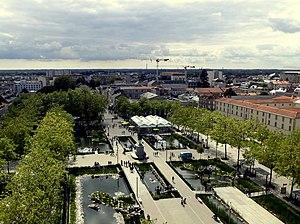
Vue de la place Napoléon depuis l'église Saint-Louis. La Roche-sur-Yon / Vendée / France.